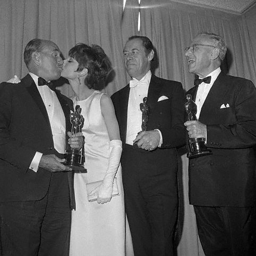
wallpaper containing a business suit called actor at the oscars